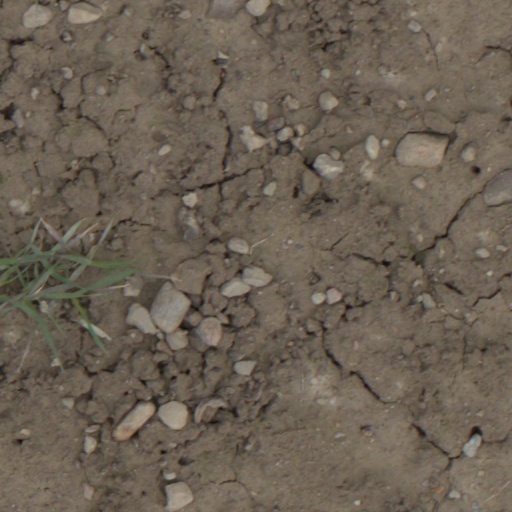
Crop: wheat